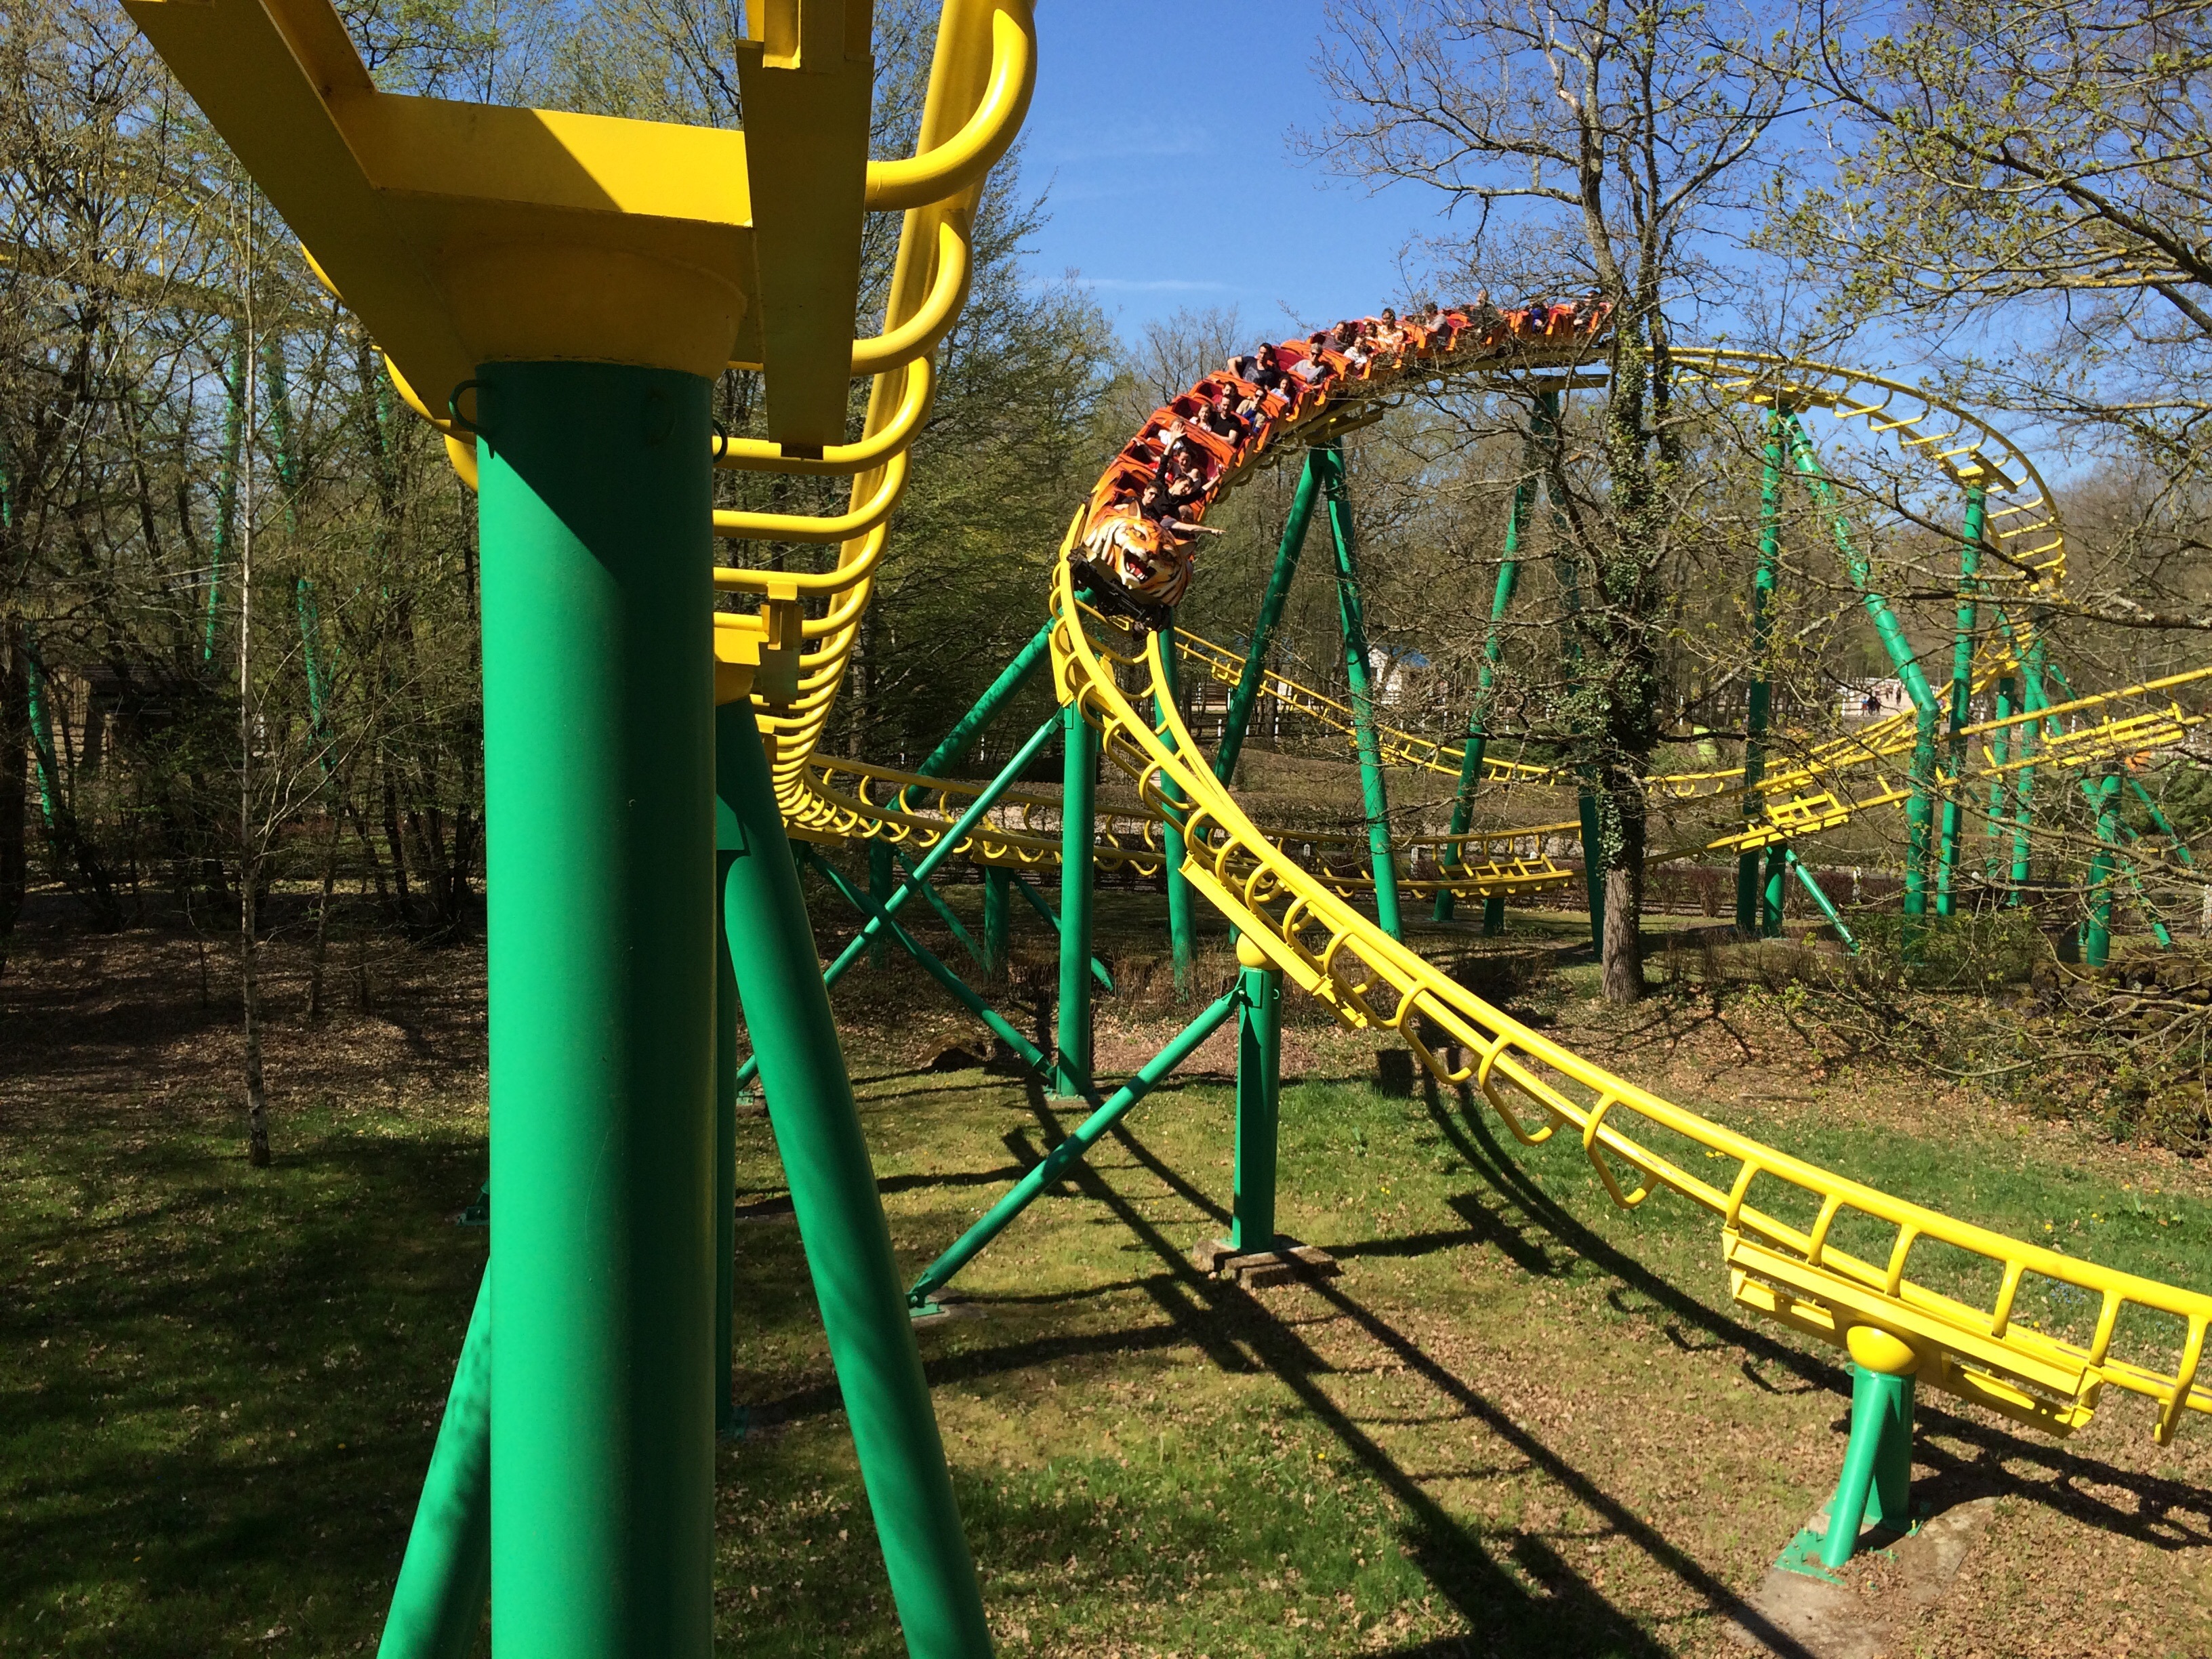
recreation, amusement park, park, leisure, roller coaster, playground, games, amusement ride, outdoor recreation, nonbuilding structure, outdoor play equipment, playground slide, russian mountain